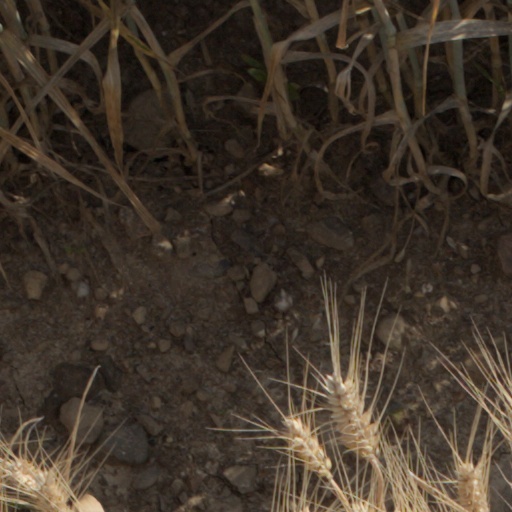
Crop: wheat